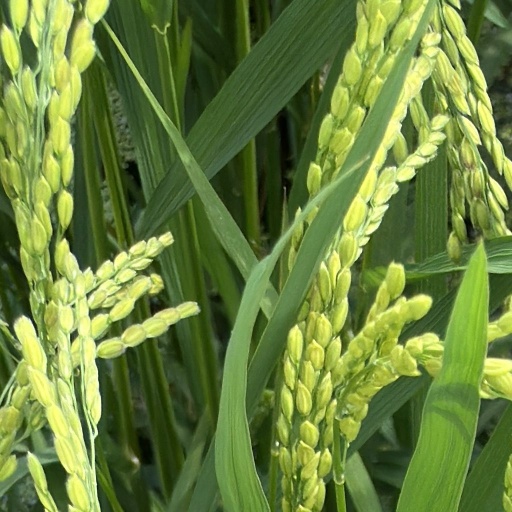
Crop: rice